Mercedes-Benz G-Class

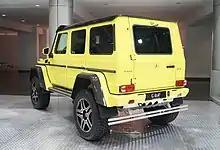
Rear quarter view of G 500 4×4²

Mercedes-Benz premiered a special edition of G-Class with its first-ever V8 engine at 1993 Geneva International Motor Show. The 500 GE V8 was available in 5-door, long wheelbase station wagon and for one year, 1993, only.